List of Desperate Housewives characters

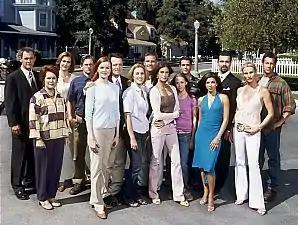
Original and partial cast of "Desperate Housewives", from left to right: Paul Young, Martha Huber, Mary Alice Young, Zach Young, Bree Van de Kamp, Rex Van de Kamp, Lynette Scavo, Tom Scavo, Susan Delfino, Julie Mayer, John Rowland, Gabrielle Solis, Carlos Solis, Edie Britt, and Mike Delfino.

"Desperate Housewives" is an American comedy-drama series that aired on ABC (American Broadcasting Company). It focuses on the residents living on the fictional Wisteria Lane as narrated by their deceased neighbor, Mary Alice Young (Brenda Strong). Specifically, the series follows four protagonists and Mary Alice's friends, Susan Mayer (Teri Hatcher), Lynette Scavo (Felicity Huffman), Bree Van de Kamp (Marcia Cross), and Gabrielle Solis (Eva Longoria). "Desperate Housewives" features an ensemble cast, which also includes the women's husbands, children, love interests, neighbors, and other acquaintances.